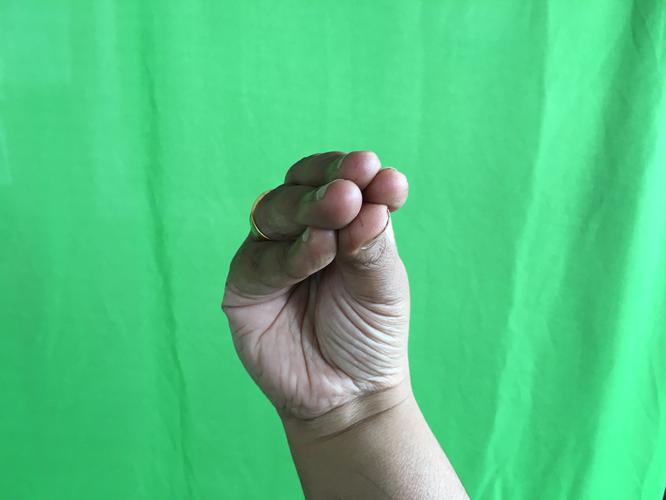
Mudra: Mukulam
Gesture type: single_hand